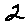
Label: 2